Antinuclear antibody

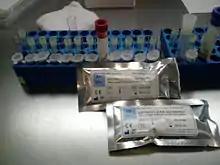
Kit for carrying out a test for antinuclear antibodies

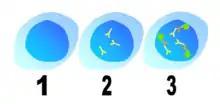
Stages of immunofluorescence for the detection of antinuclear antibodies. HEp-2 cells are permeablised (1) and then incubated with a person's blood serum (2). If the serum contains antibodies, they will bind to antigens within the HEp-2 cell nucleus. These antibodies can be visualised by subsequent incubation with anti-human antibodies conjugated to a fluorescent molecule (3).

The presence of ANAs in blood can be confirmed by a screening test. Although there are many tests for the detection of ANAs, the most common tests used for screening are indirect immunofluorescence and enzyme-linked immunosorbent assay (ELISA). Following detection of ANAs, various subtypes are determined.